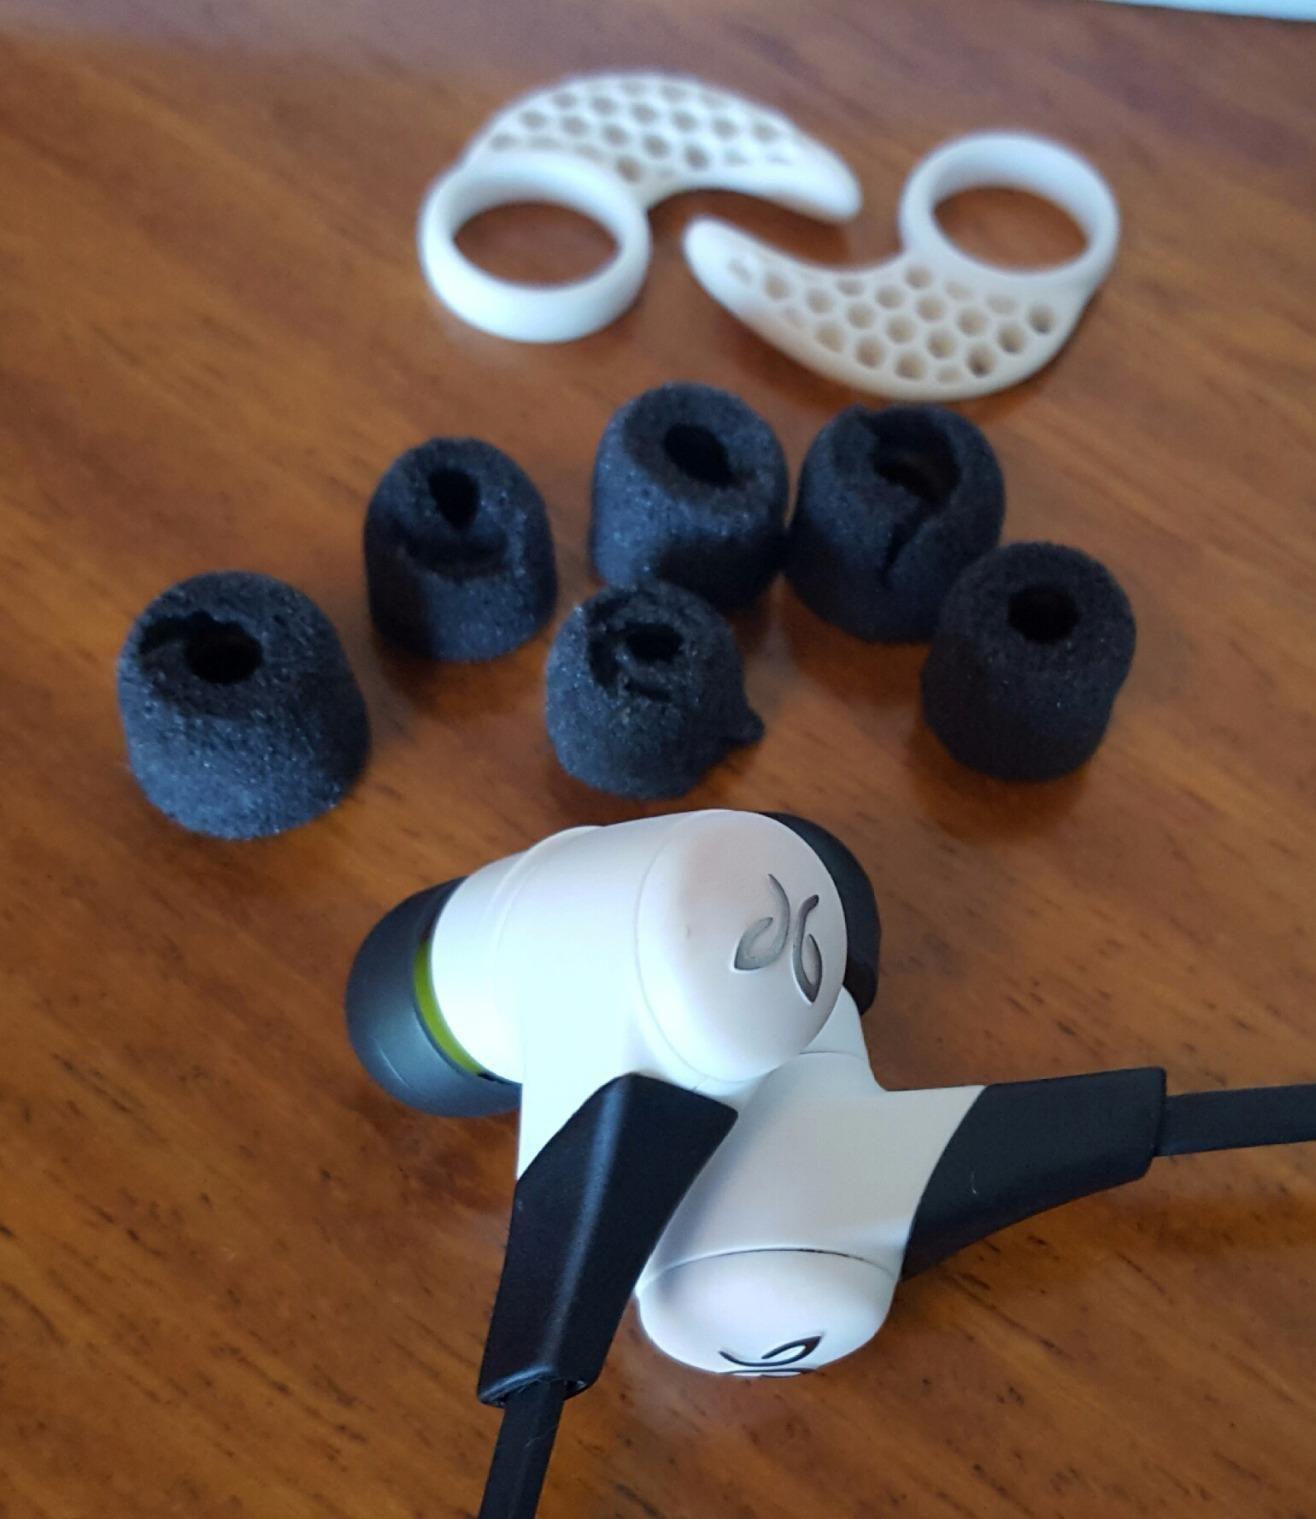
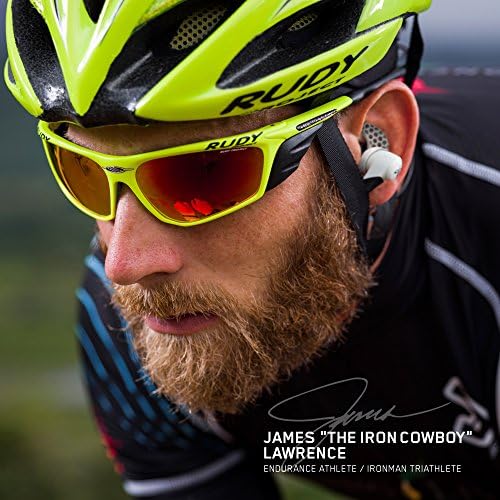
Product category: headphones
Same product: yes